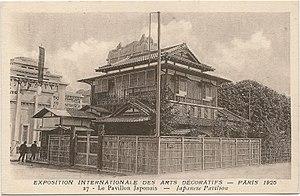
Exposition internationale des Arts décoratifs et industriels modernes de Paris en 1925
La création artistique en France pendant les années folles est marquée par l'organisation de l'exposition internationale des Arts décoratifs et industriels modernes qui se tient à Paris d'avril à octobre 1925. Située entre l'esplanade des Invalides et les abords des Grand et Petit Palais, l'Exposition regroupe les pavillons des régions de France et des grandes nations invitées.